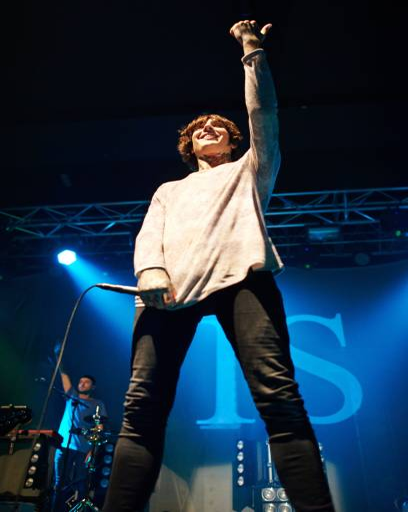
artist of artist performs on stage .